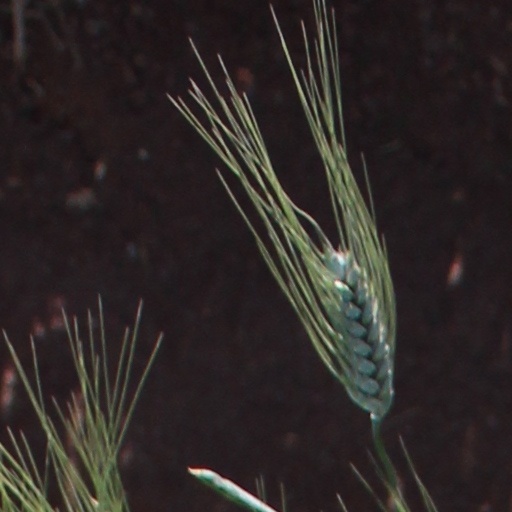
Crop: wheat